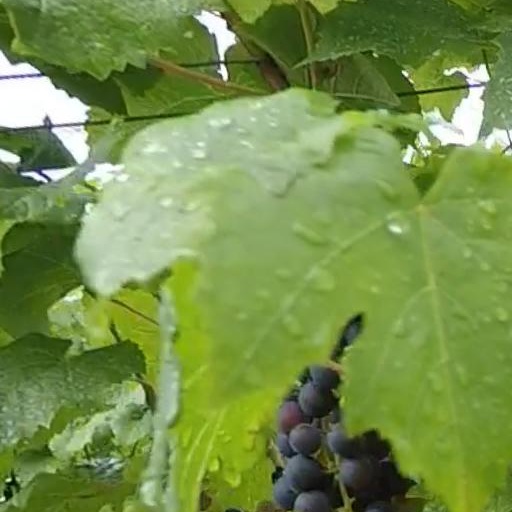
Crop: grape